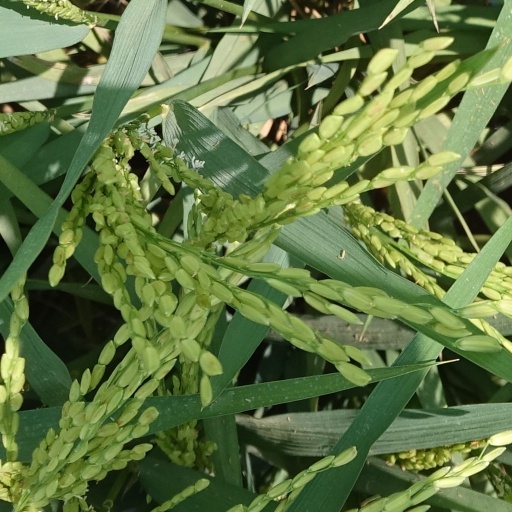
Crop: rice